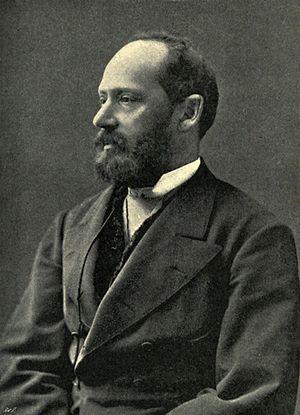
Ármin Vámbéry, ou Arminius Vambery, né Hermann Wamberger le 19 mars 1832 à Szentgyörgy, mort le 15 septembre 1913 à Budapest, est un géographe orientaliste hongrois, professeur des universités et membre de l'Académie hongroise des sciences.